Hasancalı, Musabeyli

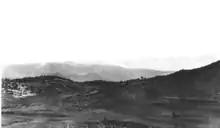
View from Hasancalı, early 20th century.

English traveller Mark Sykes noted Hasancalı as a settlement inhabited by 400 Turks in early 20th century with nomadic Kurds dwelling around. It is currently also inhabited by Kurds of the Delikan tribe.